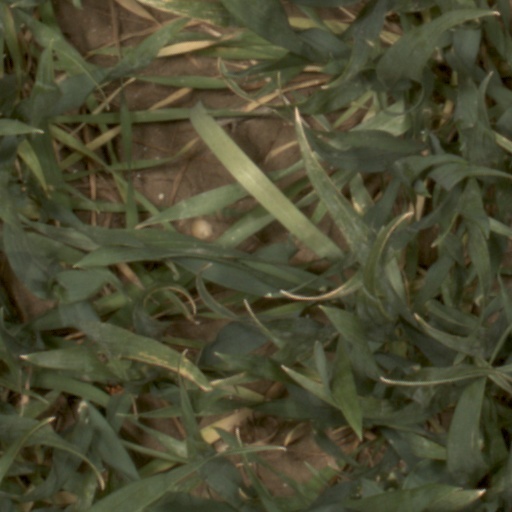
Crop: wheat